History of rugby union in Australia

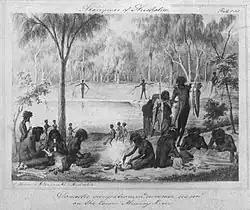
William Blandowski's 1857 depiction of traditional recreation of the Jarijari (Nyeri Nyeri) people near Merbein, Victoria, with a form of kick and catch game of football being played in the background.

There is some evidence of indigenous Australian forms of football being played in Australia, before the European arrival. Some of these involved kick and catch games. Early Europeans may well have played their own forms of traditional football as well, which involved kicking and handling. With the arrival of Europeans, a form of football was played very early on with matches being played in by 1829 in Sydney, Melbourne by 1840, Brisbane by 1849, and Tasmania by 1851. Most of these early games took part at local festivals, with no clear set of rules being used, and no codified version of any game being played.